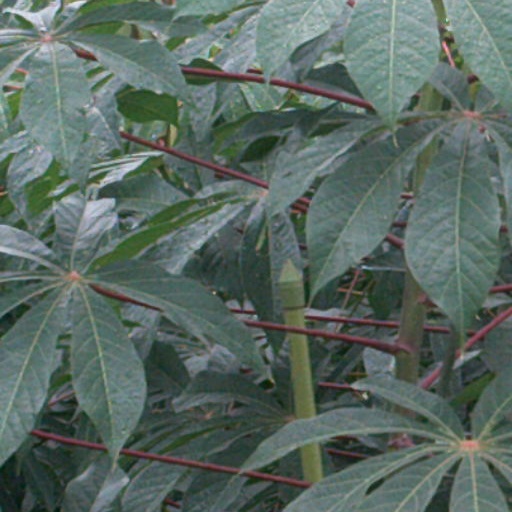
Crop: cassava